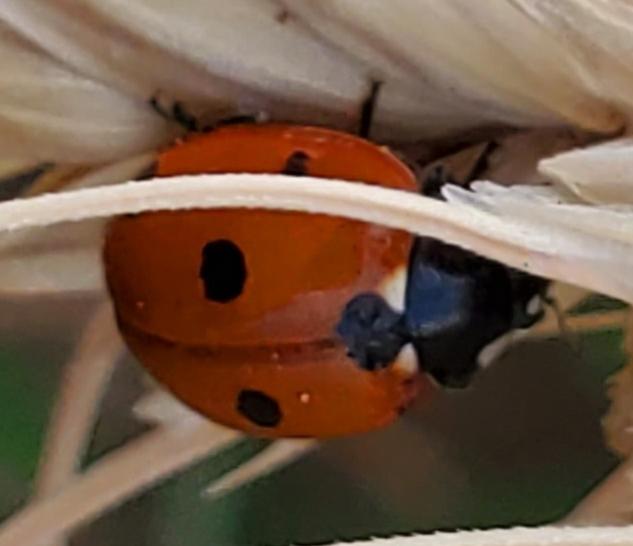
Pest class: predators